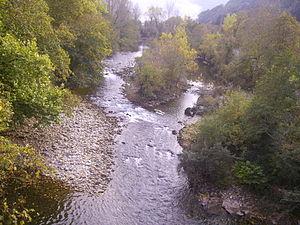
Le Sella est un cours d’eau espagnol d'une longueur de 66 km qui coule dans les communautés autonomes de Castille-et-León et des Asturies.